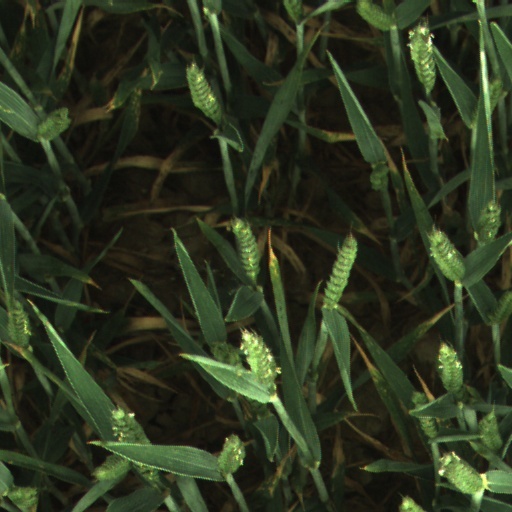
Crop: wheat